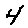
Label: 4